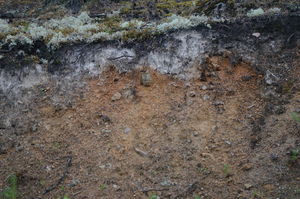
Økologisk havedyrkning / Emner / Jordbundsforhold
Morr (også kaldet: podzol) med en hedevegetation på overfladen.
Økologisk havedyrkning er en dyrkningsform, hvor planlægning, anlæggelse og pleje af haven sker ud fra viden om jordbundens, planternes og dyrenes økologi. Heri ligger også for de fleste, at man afstår fra at bruge kemiske midler i sin havedyrkning, og det betyder, at man undgår kunstgødning og kemiske bekæmpelsesmidler.